Santa Monica High School

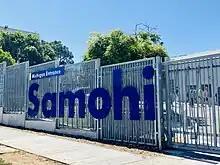
Samohi entrance gate on Michigan Avenue

Santa Monica High School, officially abbreviated to Samohi or SMHS, is a public high school in Santa Monica, California. Founded in 1891, it changed location several times in its early years before settling into its present campus at 601 Pico Boulevard. It is a part of the Santa Monica–Malibu Unified School District.